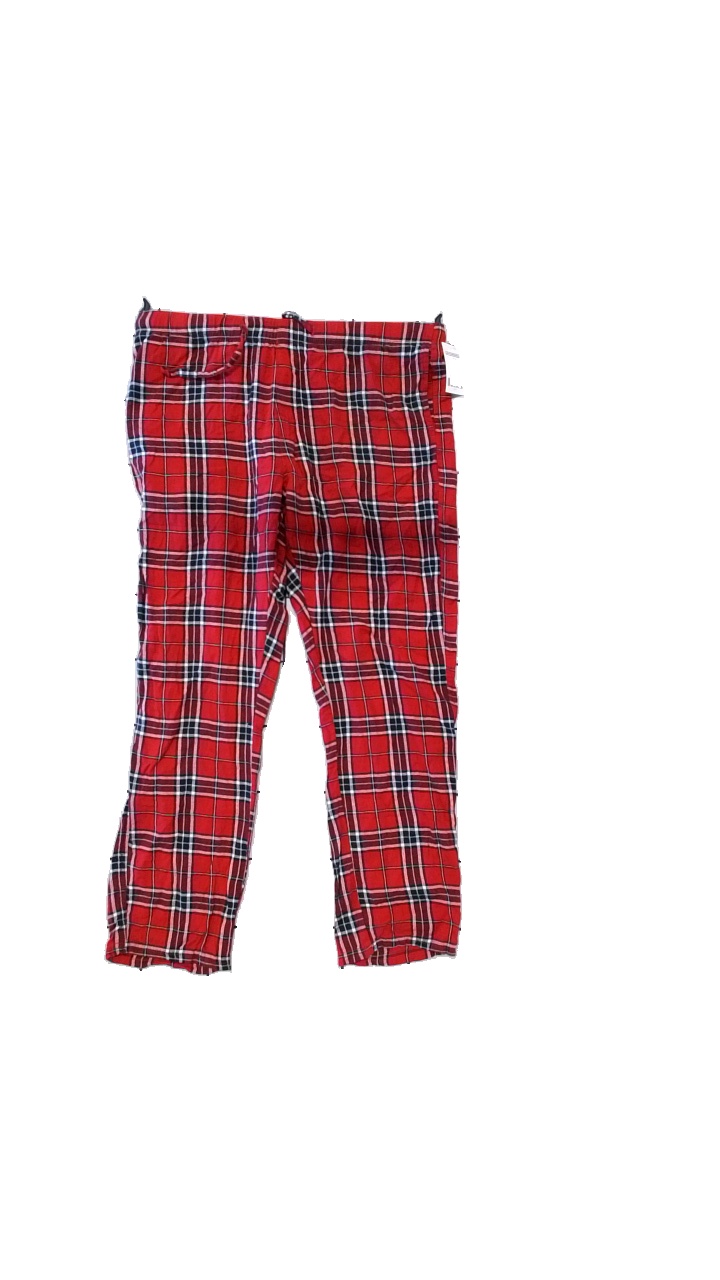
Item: Pajamas (Men)
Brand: H&m
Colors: Multicolor, Red, Black, White
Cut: Loose
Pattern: Striped
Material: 100% cotton
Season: All
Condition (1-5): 5
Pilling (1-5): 4
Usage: Reuse
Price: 50-100